Waffle Street

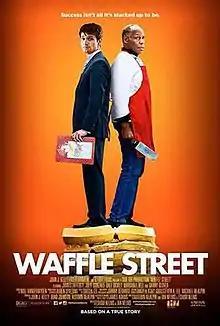
Theatrical release poster

Waffle Street is a 2015 American drama/comedy film directed by Eshom Nelms and Ian Nelms and starring Danny Glover and James Lafferty. It is a film adaptation of James Adams’ memoir of the same name, published by Sourced Media Books in 2011. The riches-to-rags story follows Adams’ journey of self-discovery and redemption after losing his job as vice president of a multi-billion dollar hedge fund and finding work as a server at a local 24-hour diner.